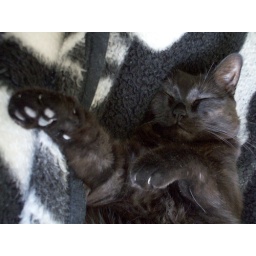
Theo likes to play chameleon by sleeping on black blankets or black chairs.